Dmitry Gudkov

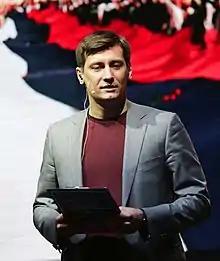
Gudkov in 2017

Dmitry Gennadyevich Gudkov (born 19 January 1980) is a Russian politician and opposition leader. He was elected as a member of the State Duma in 2011–2016. His father, Gennady Gudkov, was also a Duma deputy in 2001–2012. Both father and son were members of the party A Just Russia. Gudkov was expelled from the party on 13 March 2013 after it accused him of "calling on the American authorities to interfere in Russia’s internal affairs". While Gudkov ran as candidate of Yabloko party and worked with the non-systemic opposition, he lost in the 18 September 2016 election for the Russian Parliament. In 2018, he and Ksenia Sobchak decided to align together, which lead to the creation of an opposition political party which is called the Party of Changes.